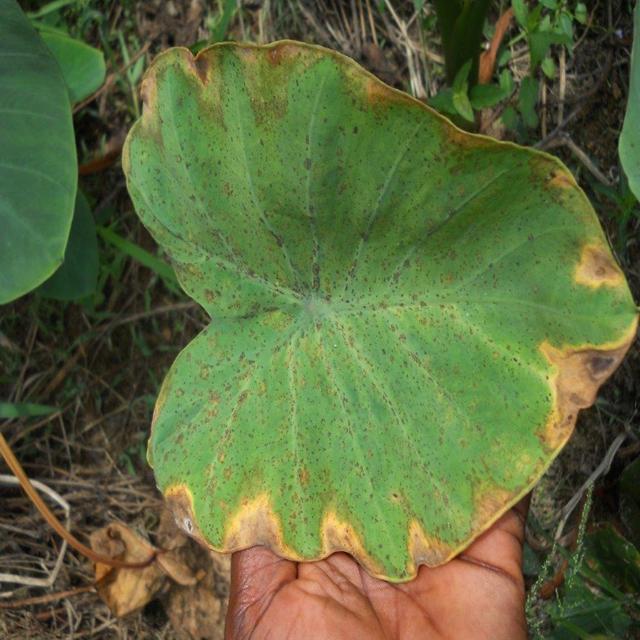
Label: Mid_Blight